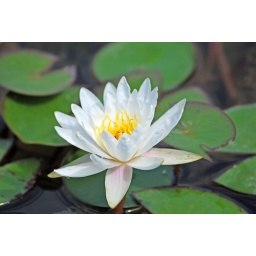
Various photographs of flora and fauna in the park, taken by myself and my son Kevin using my Nikon D60